Val Cleaver

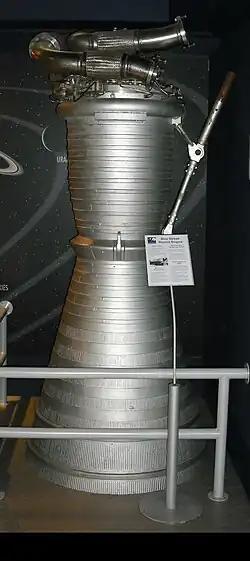
Rolls-Royce RZ.2, which he was responsible for

In 1935, aged 18, he joined the Propeller Division of de Havilland, where he later became Chief Project Engineer of the de Havilland Propeller Company. He moved back to de Havilland where Frank Halford was Technical Director of their engine company. He was commissioned by Frank Halford to conduct a study into rocket engines, and their (unknown) capabilities. He began his studies in April 1946 forming a rocket team at de Havilland Engine Company.